Strafing

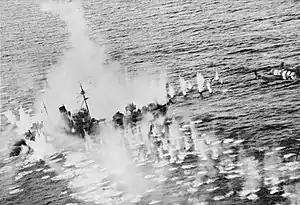
Beaufighters strafing a Vorpostenboot, 1944

Strafing is the military practice of attacking ground targets from low-flying aircraft using aircraft-mounted automatic weapons.